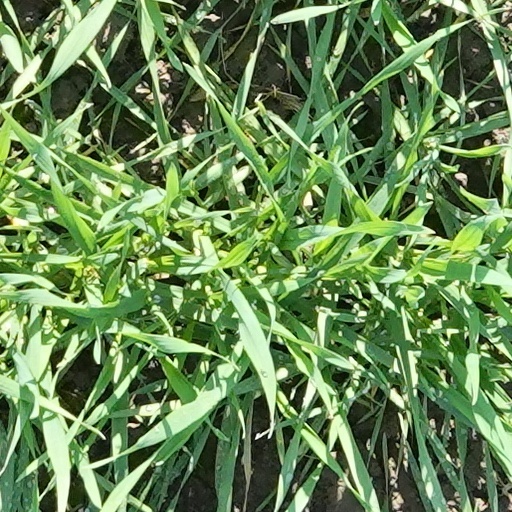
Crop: wheat